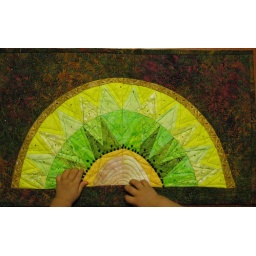
Machine paper pieced, hand pieced, machine and hand quilted. Hand beaded. Bejeweled. Also there are baby hands in the picture.